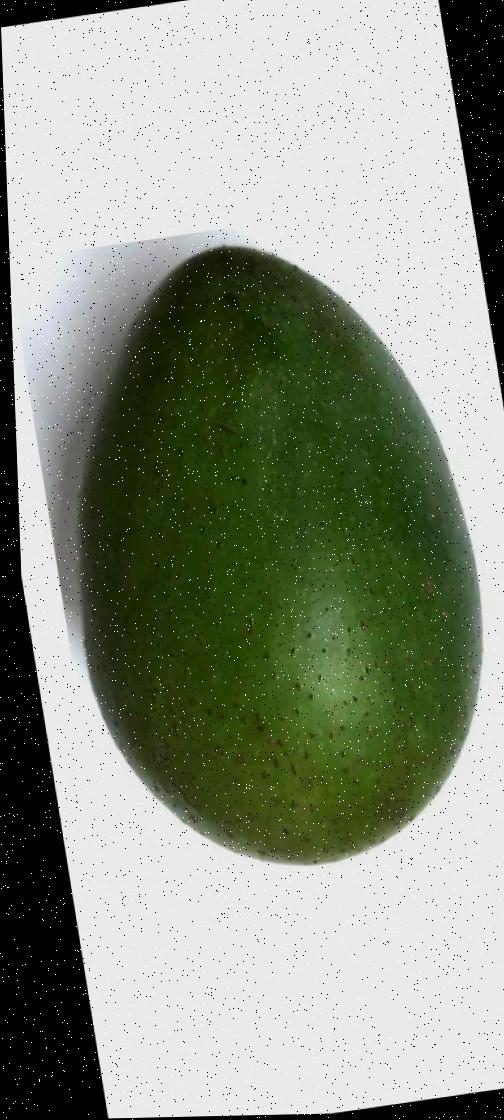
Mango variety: Ashshina Zhinuk